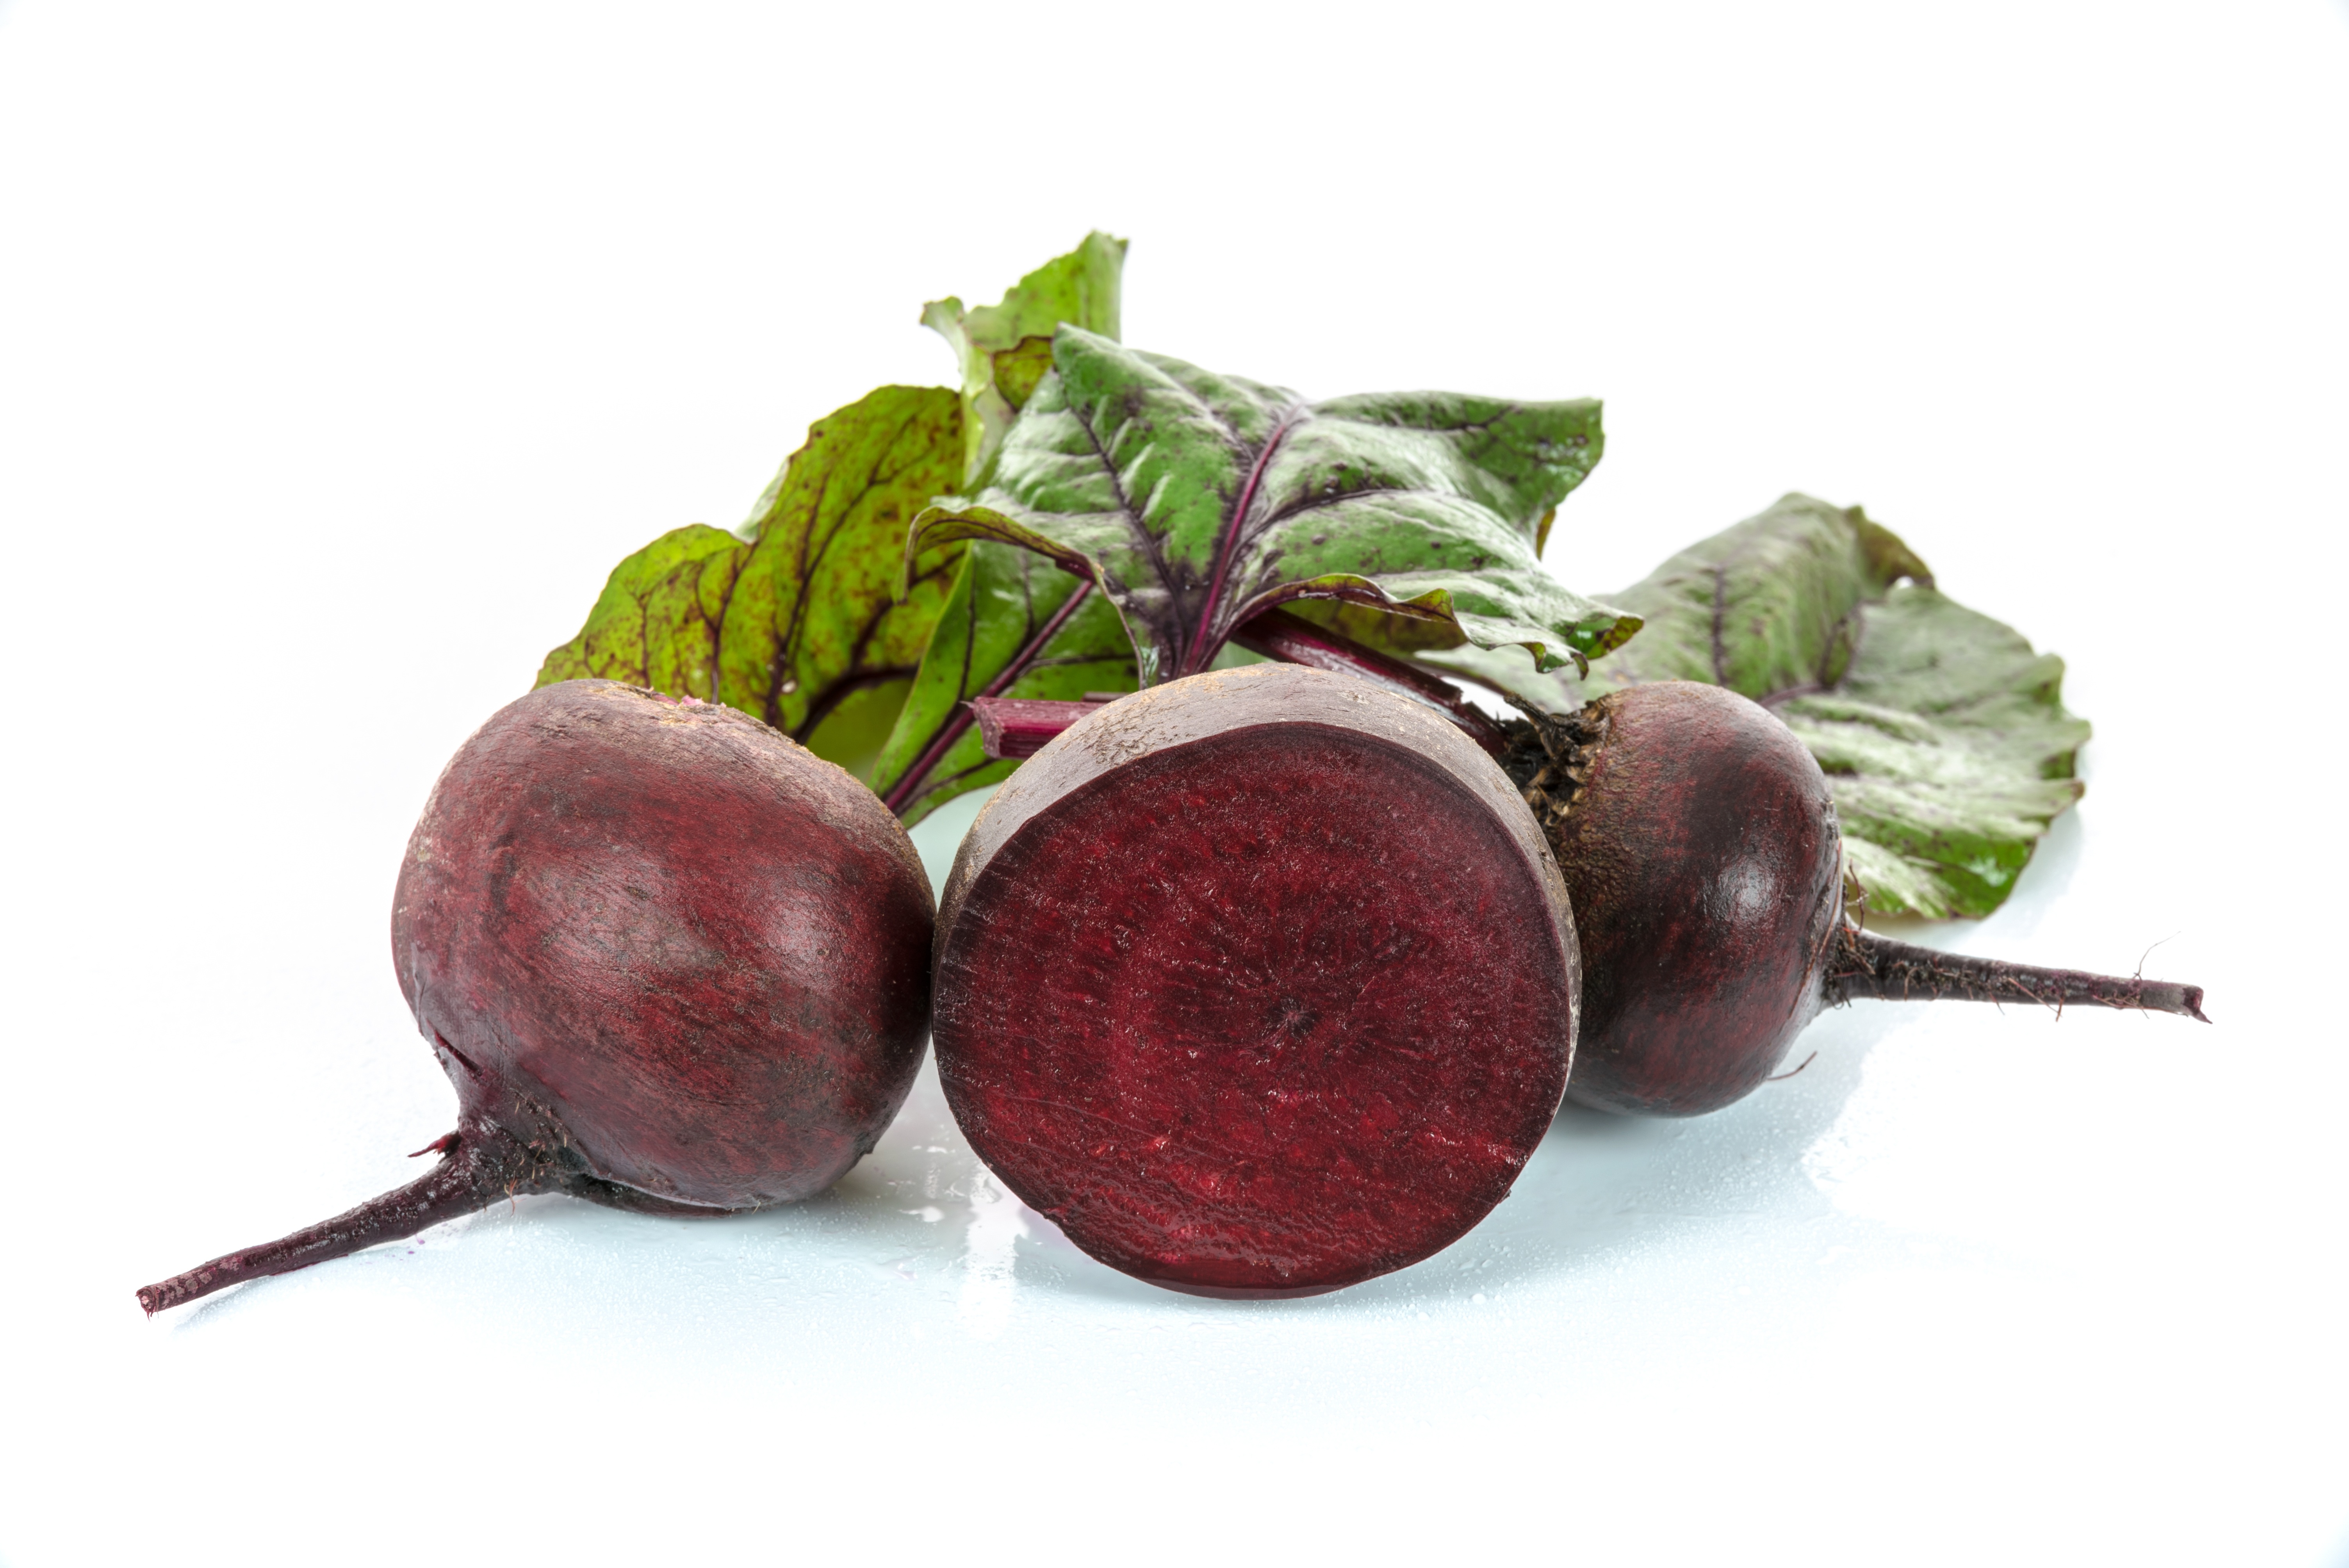
foliage, food, produce, vegetable, natural, agriculture, radish, vegetables, antioxidants, vegan, collections, vitamins, vegetarianism, burak, culinary blog, the plot, red beets, a healthy lifestyle, vegetable juice, eco friendly, without fertilizers, without chemistry, home production, beet